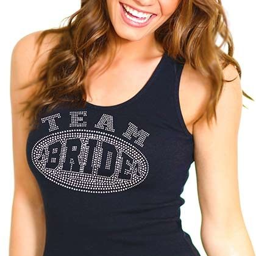
have everyone dress up as football players or other athletes while wearing this shirt !